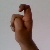
The image shows a hand gesture representing the letter 'X' in Indian Sign Language.